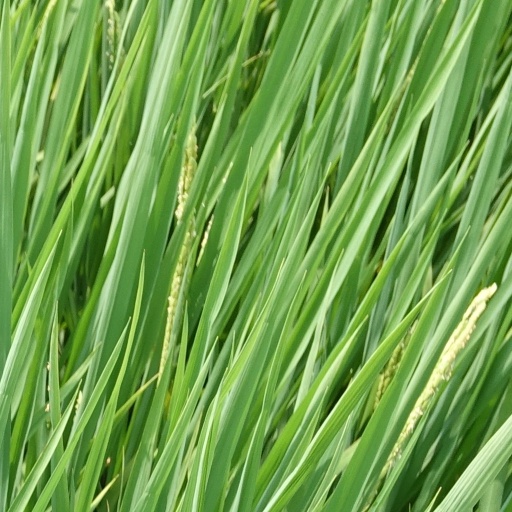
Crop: rice